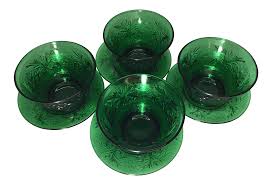
Waste category: glass